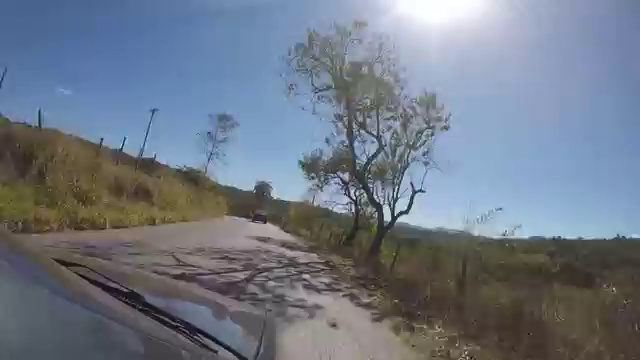
Fire: no
Smoke: no